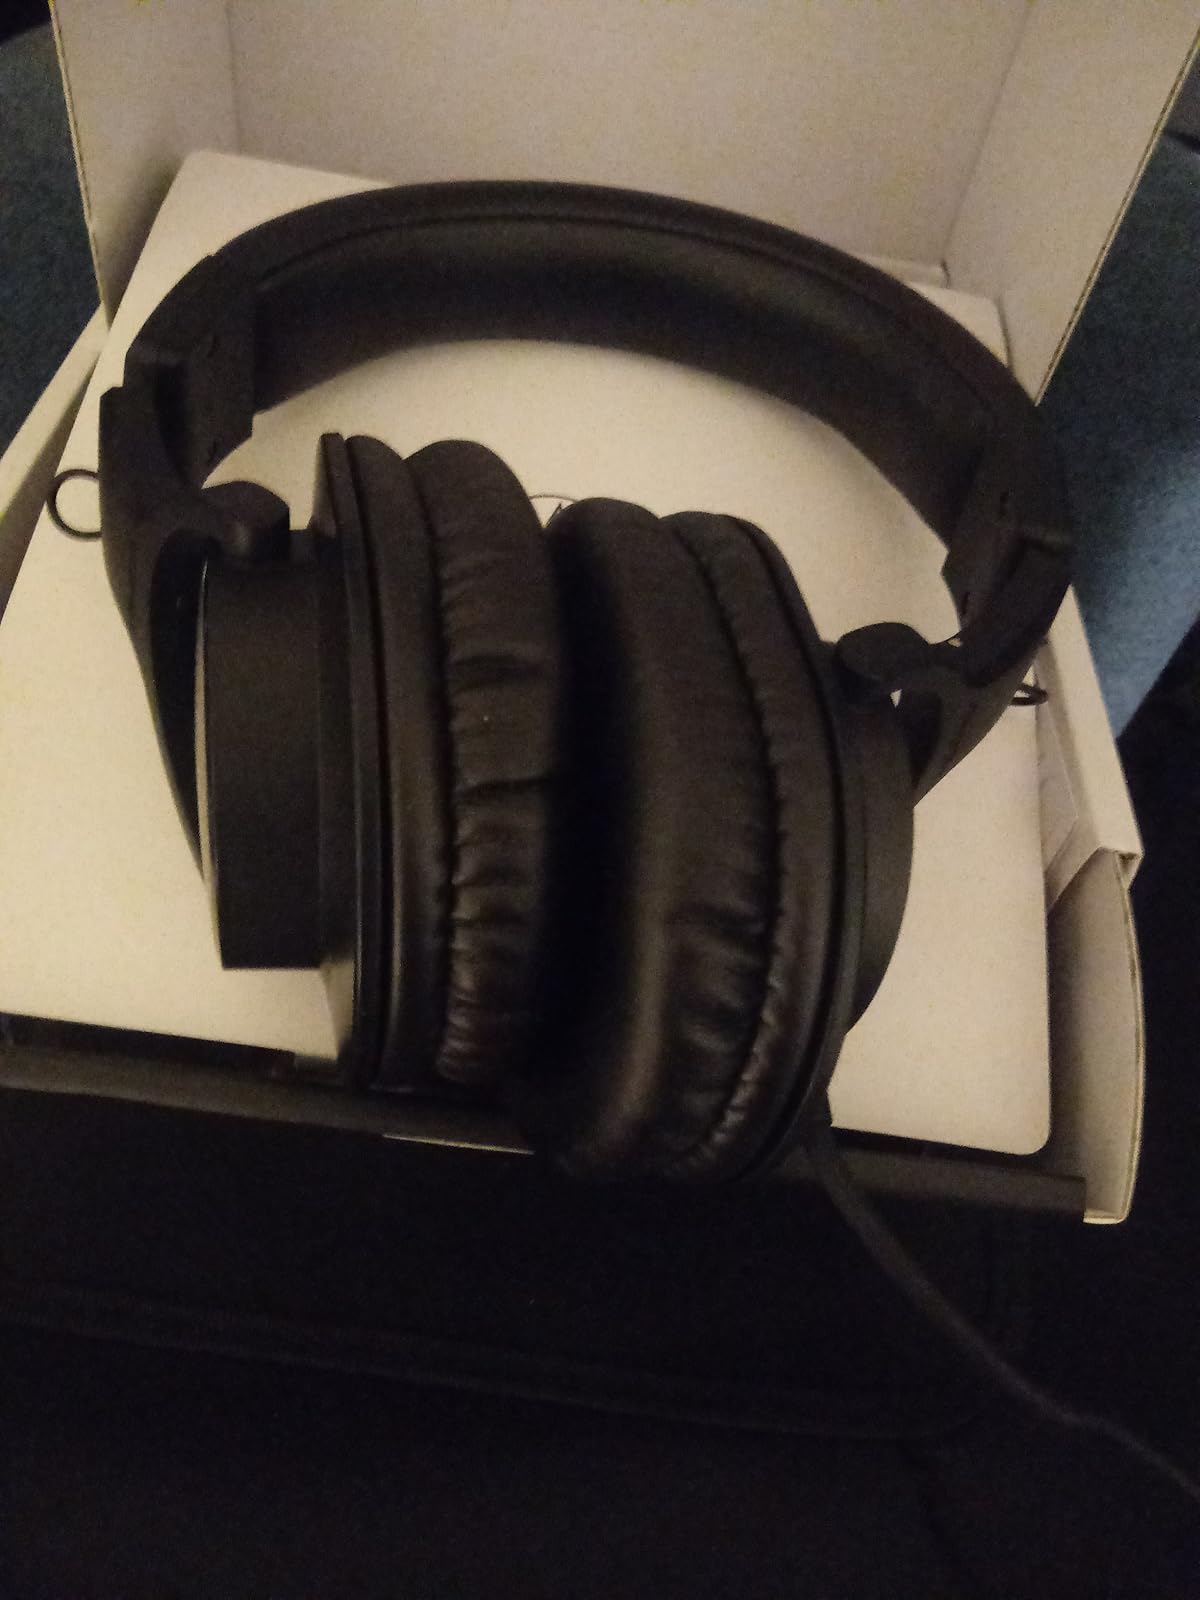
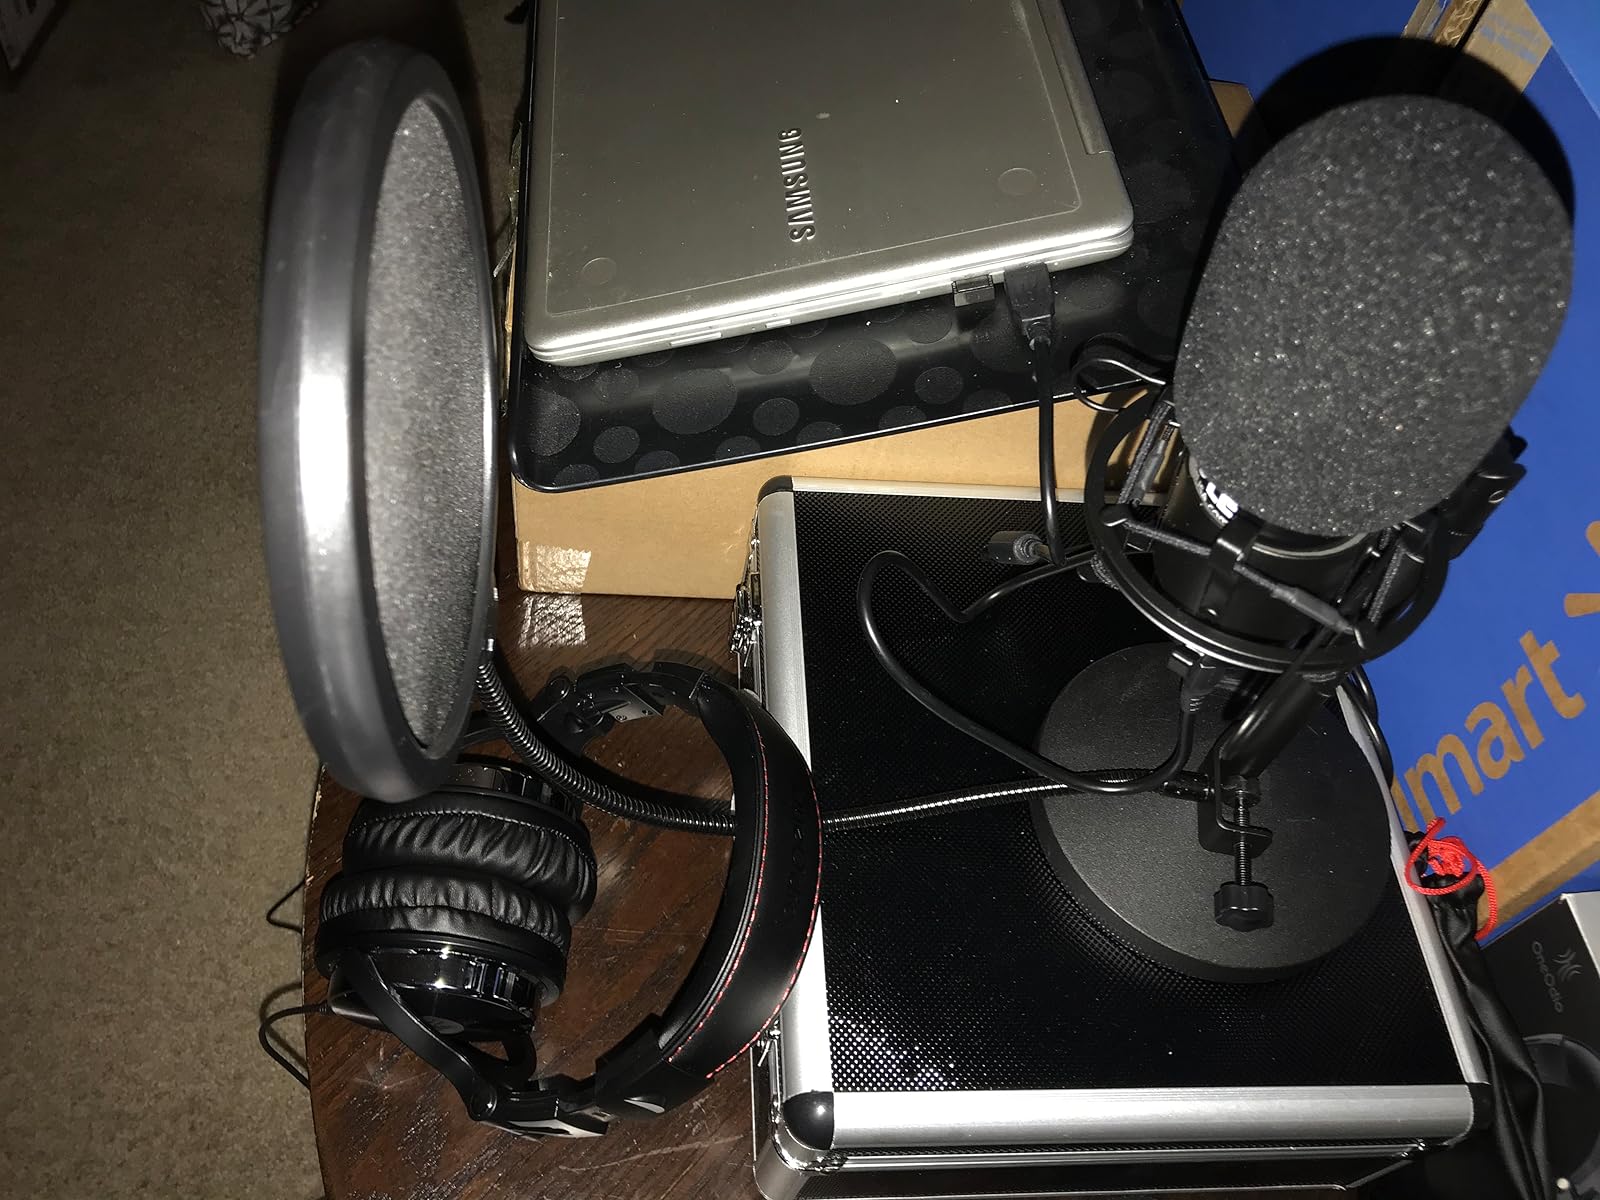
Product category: headphones
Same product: no